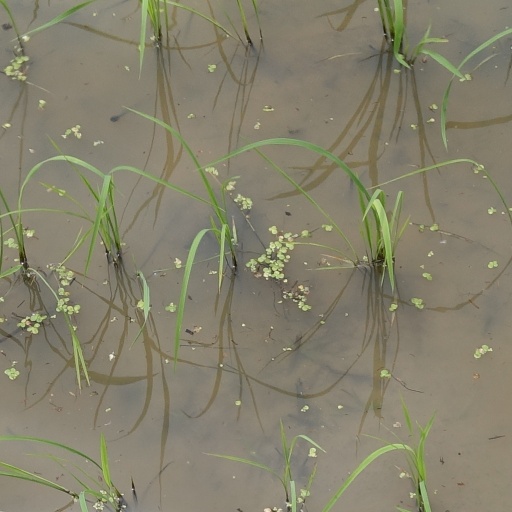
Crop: rice